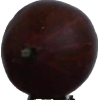
Label: gooseberry